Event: Nepal Earthquake
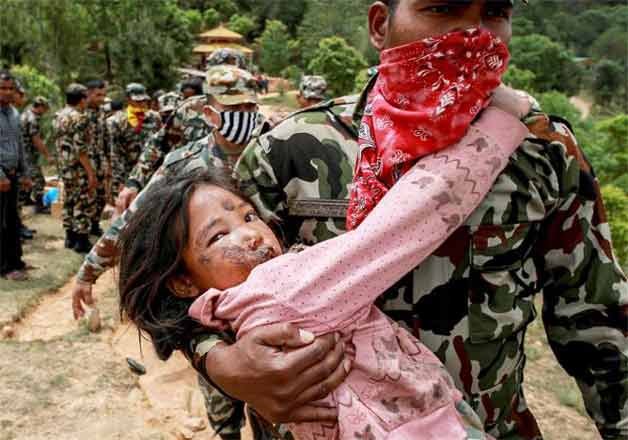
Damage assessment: damage